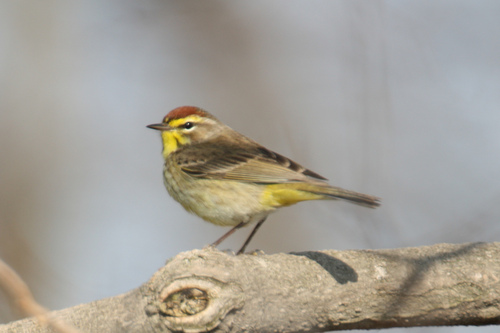
distinctively colored small bird with black beak, tarsus and feet along with yellow throat and vent area and a amber brown crown.
bird has brown body feathers, yellow breast feather, and pointed beaksmall bird with short beak, brown crown, yellow on superciliary and throat, and yellow undertail.
a bird with small pointed bill, red crown, yellow cheek, and yellow abdomen.
the bird has an amber crown and a small brown bill.
a small yellow bird with a small bill, reddish brown crown, yellow eye brown and light taupe to yellow belly.
the bill is short and small, while the yellow and white belly is round.
this bird has wings that are brown and has a yellow belly
this tan, brown and yellow bird has a lighter colored breast and belly, and a short pointed bill.
this particular bird has a belly that is tan and yellow
Species: Palm Warbler